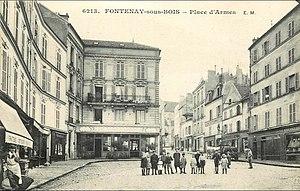
Fontenay-sous-Bois.Place d'Armes
La place du Général-Leclerc est un carrefour de Fontenay-sous-Bois.